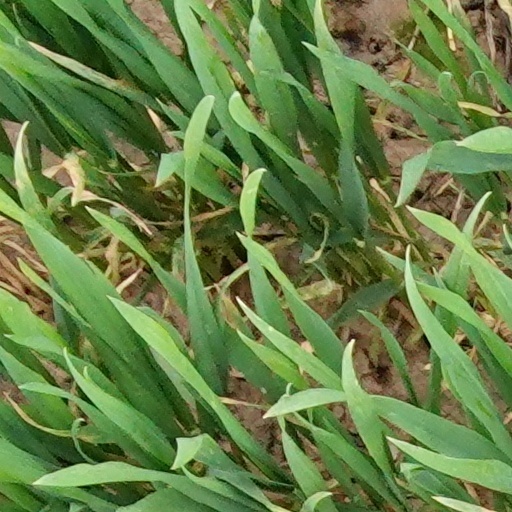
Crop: wheat